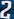
Number: 2